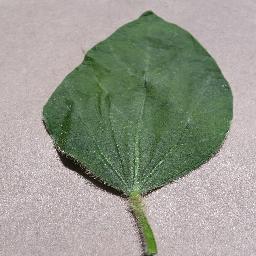
Label: Soybean___healthy